Maya Ulanovskaya

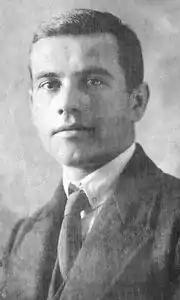
Soviet GRU spy Alexander Petrovich Ulanovsky was Ulanovskaya's father

Maya Aleksandrovna Ulanovskaya was born in New York City while her Jewish parents were stationed there as Soviet resident spies and Soviet intelligence officer illegals for the GRU. Her father was Alexander Ulanovsky (1891–1971). Her mother was Nadezhda Ulanovskaya (1903–1986). In a 1952 memoir, Whittaker Chambers, who reported to the Ulanovskys in the early 1930s, noted Nadezhda's pregnancy and also noted that Ulanovskaya had an older brother, "kept hostage at school in Russia (the boy was killed fighting against the Germans during the Nazi invasion)."